Semyon Radostev

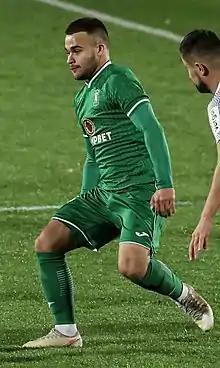
Radostev with Tom Tomsk in 2021

Semyon Yuryevich Radostev (born 17 January 2000) is a Russian football player who plays for Kosmos Dolgoprudny.